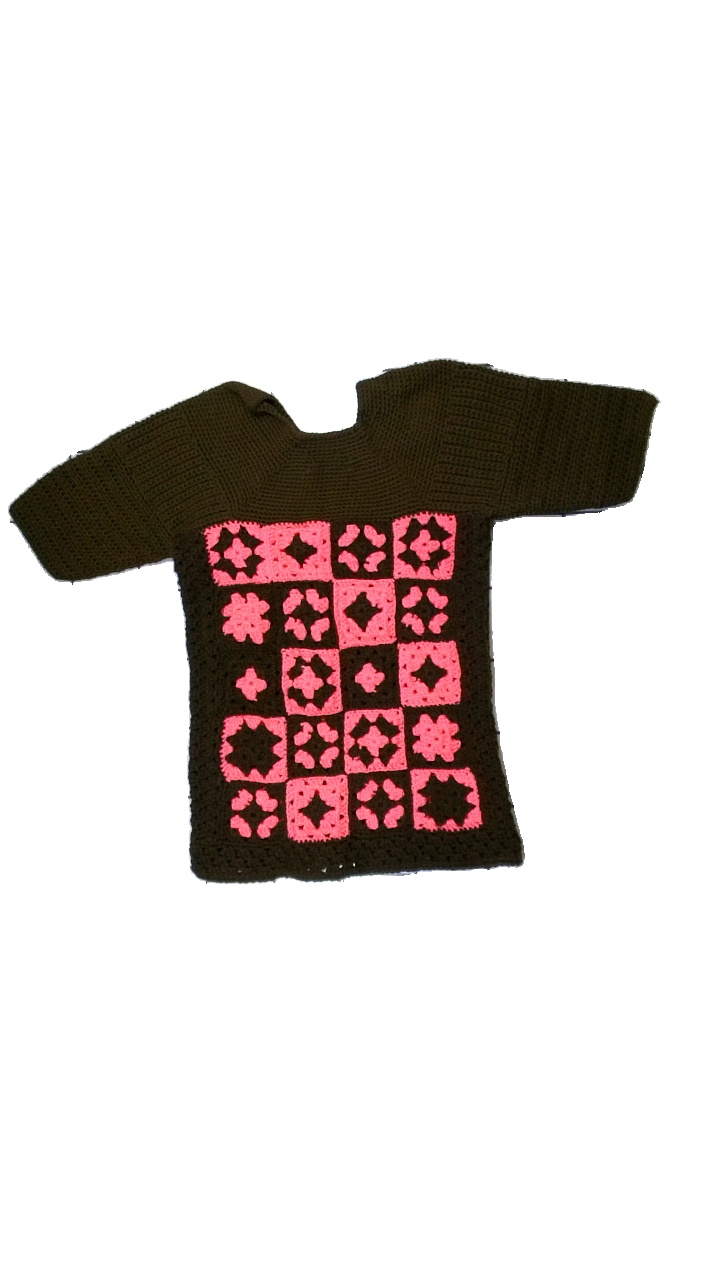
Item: Sweater (Ladies)
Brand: Missing
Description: Home knitted sweater
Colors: Brown, Pink
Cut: Regular, C-collar
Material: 100% acryllic
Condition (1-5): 5
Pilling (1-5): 5
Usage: Reuse
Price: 50-100